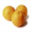
Label: orange